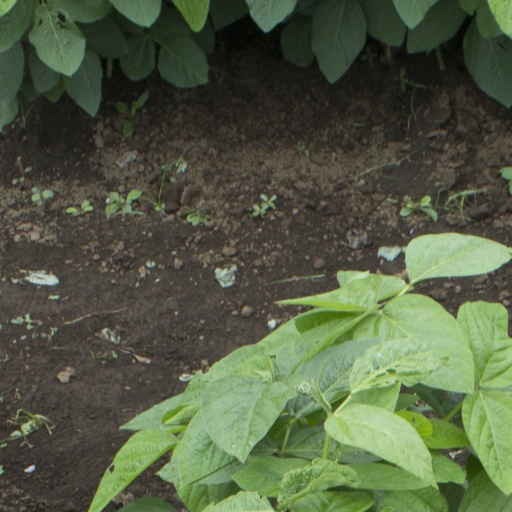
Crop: soybean